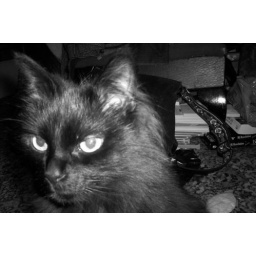
Gus in black and white